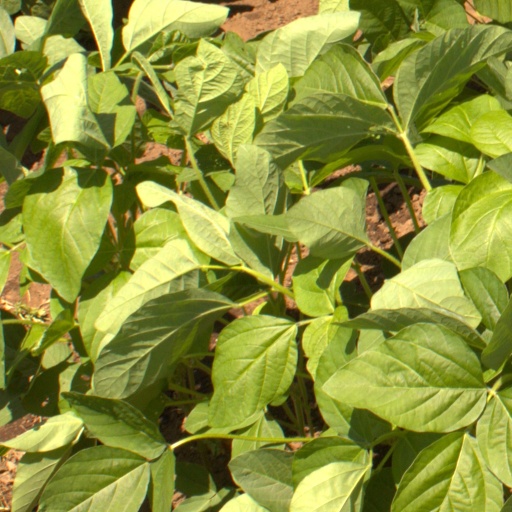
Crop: soybean